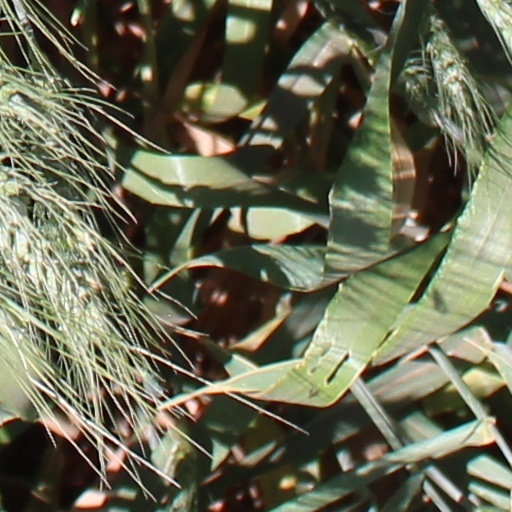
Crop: wheat